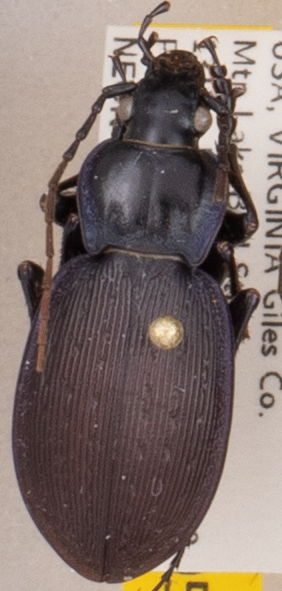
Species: Carabus goryi
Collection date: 2021-08-24
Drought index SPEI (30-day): -0.262
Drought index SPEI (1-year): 0.03
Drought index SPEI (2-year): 1.106